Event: Nepal Earthquake
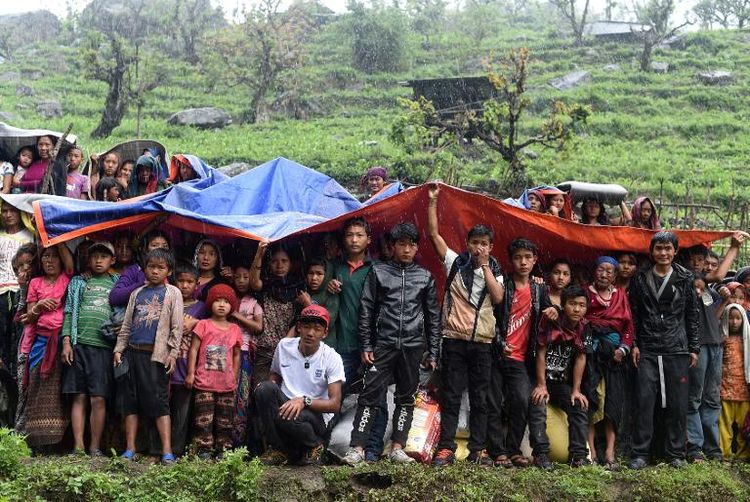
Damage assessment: no_damage